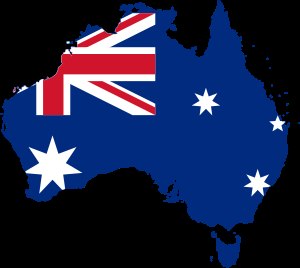
Australiens historie
Australien
Australiens historie begyndte med migration til det australske kontinent nordfra for omkring 40.000-50.000 år siden. Den skrevne historie om Australien begyndte, da hollandske opdagelsesrejsende opdagede landet i det 17. århundrede. Tolkningen af Australiens historie er foreløbig en omstridt sag, specielt vedrørende den britiske kolonisering og behandlingen af de indfødte aboriginer.